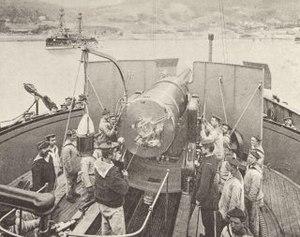
Le navire cuirassé est un type de navire de guerre à vapeur de la seconde moitié du XIXᵉ siècle protégé par des plaques de blindage en fer ou en acier. Ces cuirassés furent développés pour remédier à la trop grande vulnérabilité des navires à coque en bois face aux obus explosifs ou incendiaires. Le premier cuirassé de ce type, La Gloire, fut lancé en novembre 1859 par la Marine française, ce qui força la Royal Navy à construire à son tour de tels navires. Après les premiers affrontements entre cuirassés durant la guerre de Sécession, il devint évident que ceux-ci avaient détrôné les simples navires de ligne et étaient devenus les navires les plus puissants de l'époque.
En artillerie, une barbette est un blindage complet entourant une arme et ses servants. Il s'agit d'un mur de blindage fixe, en forme de cône, sur le pont d'un navire de guerre, en débord, ou en porte à faux, sur la coque, au fuselage d'un avion ou au bâti d'une fortification. L'arme y est montée sur un pivot et l'opérateur tourne avec elle. Pour des raisons évidentes, la barbette est à ciel ouvert, afin de laisser à l'arme un débattement optimal.